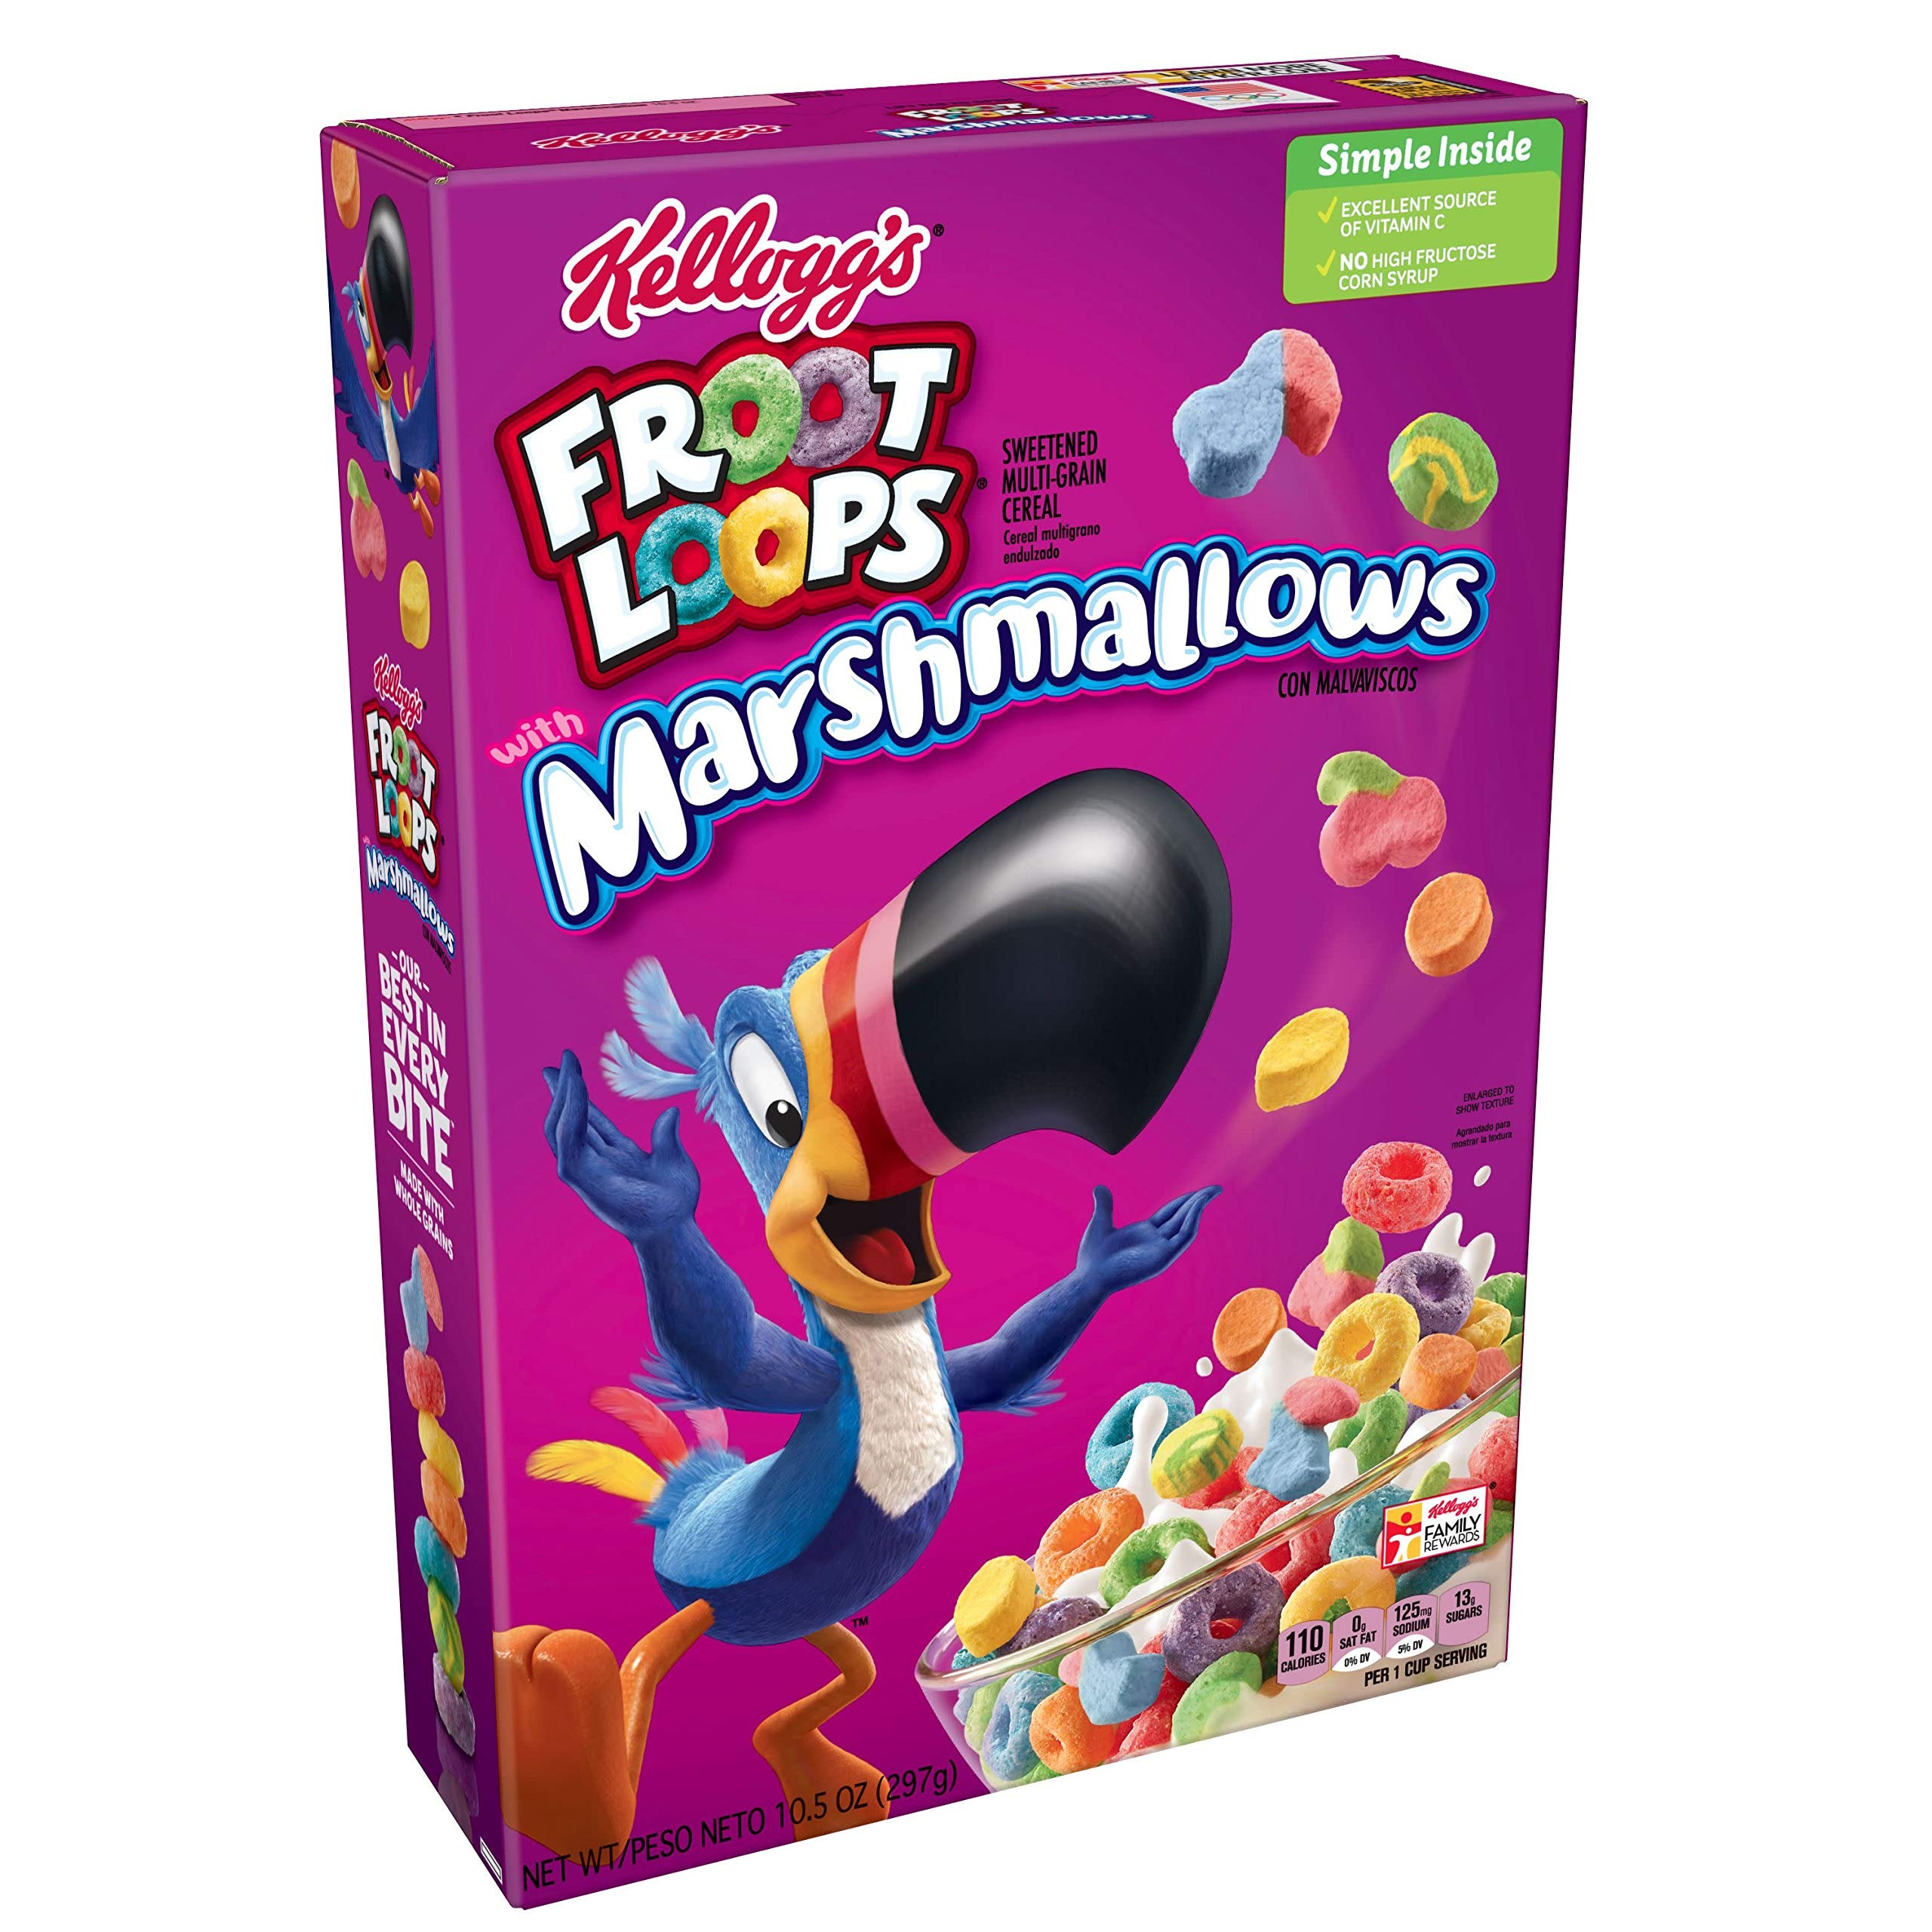
Item Name: Froot Loops Kellogg’s Froot Loops Breakfast Cereal with Fruity Shaped Marshmallows, Low Fat, 10.5 oz Box(Pack of 16)
Bullet Point 1: Bursting with fruity flavor, Kellogg’s Fruit Loops with Fruity Shaped Marshmallows is a delicious, sweetened cereal made with whole grains; A fun part of any balanced breakfast
Bullet Point 2: Excellent source of 8 vitamins and minerals, including Iron; 8 grams of whole grain per serving; Low fat; ingredients contain wheat; Corn used in this product may contain traces of soy
Bullet Point 3: A classic, family-favorite cereal that's perfect for both kids and adults; Makes a delicious cold breakfast at home or school, midday bite at work, after-dinner treat, and more
Bullet Point 4: A travel-ready food; Great for backpacks and lunchboxes; Stow some in your tote bag, car, and desk for anytime snacking
Bullet Point 5: Includes 16, 10.5 ounce box of ready-to-eat Froot Loops Cereal with Fruity Shaped Marshmallows; Packaged for freshness and great taste
Value: 16.0
Unit: count

Price: 6.64